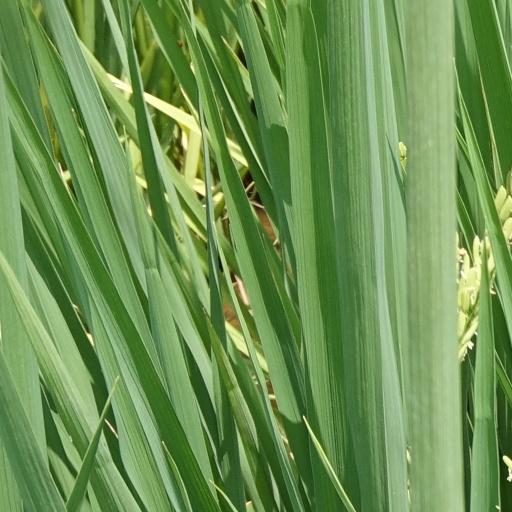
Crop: rice